Music of Pakistan

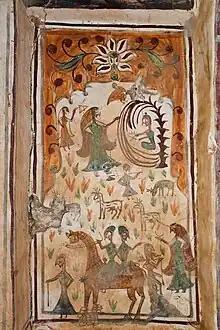
Mural panel from the necropolis of Mian Nasir Muhammad Kalhoro in Dadu District, Pakistan, depicting the romance of Laila and Majnun (above), a famous Arabian folklore, and Sasui and Punhun (below), a Punjabi and Sindhi legend frequently celebrated in Pakistani folk music.

Balochi music, primarily found in the Pakistani province of Balochistan. Common instruments used in Balochi music include the suroz, donali, and benju. Notable musical forms in Balochi culture include sepad, shabtagi, vazbad and zayirak, which are performed in various rituals.